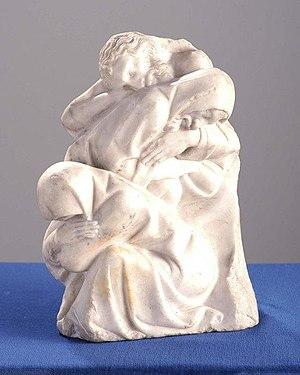
Jean de Cambrai vers 1400 (?) Marbre Bourges musée du Berry, inv. 1891.24.1
Jean de Cambrai est un sculpteur gothique d'origine picarde, ymagier au service du duc Jean de Berry de 1386 à 1416.